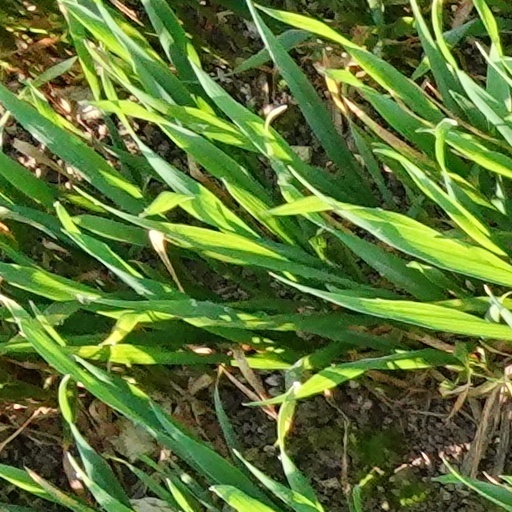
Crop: wheat